Miemachi Station

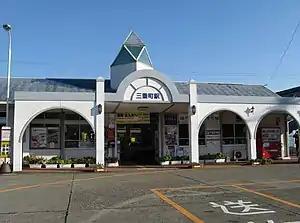
Miemachi Station in 2008

is a passenger railway station located in the city of Bungo-Ōno, Ōita Prefecture, Japan. It is operated by JR Kyushu.